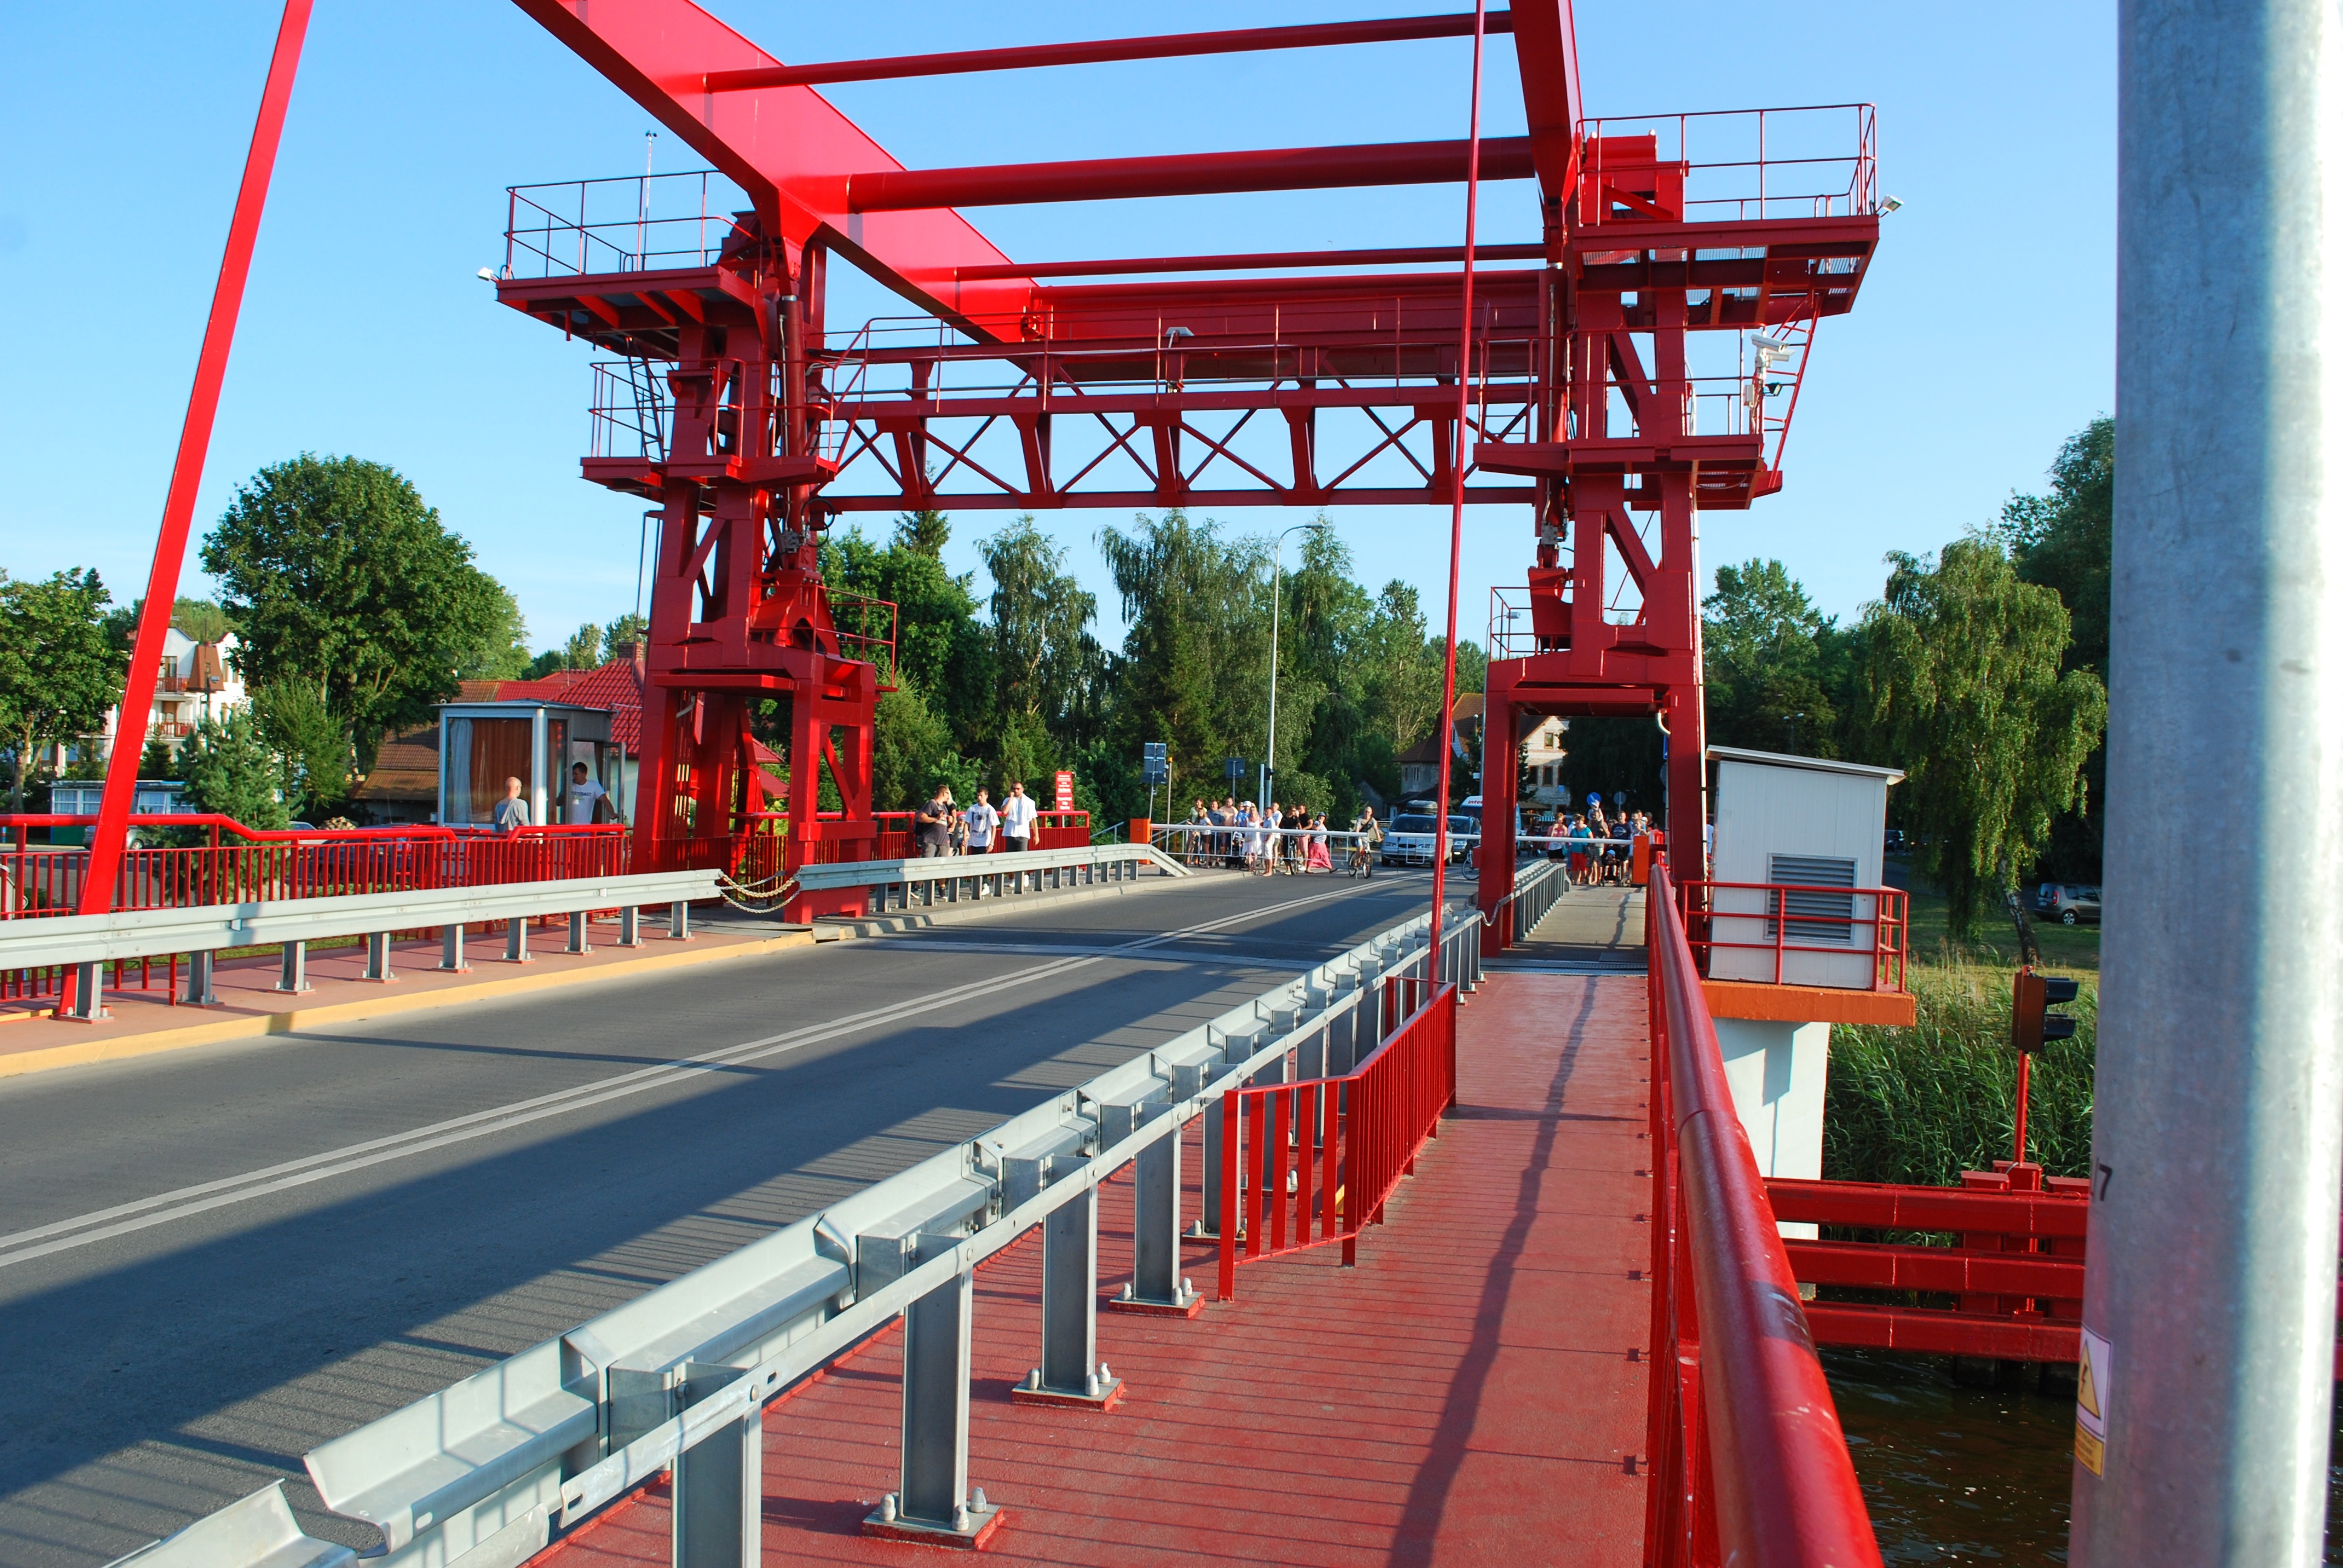
boardwalk, bridge, walkway, transport, vehicle, amusement park, park, public transport, skyway, rolling stock, nonbuilding structure, the drawbridge, dziwnow